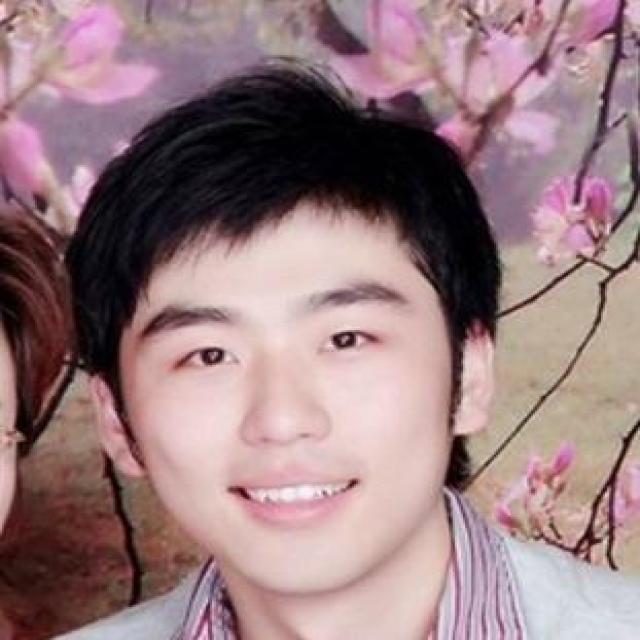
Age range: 21-44